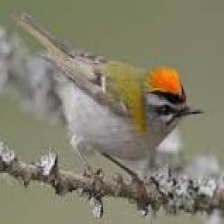
Species: COMMON FIRECREST
Scientific name: REGULUS IGNICAPILLA